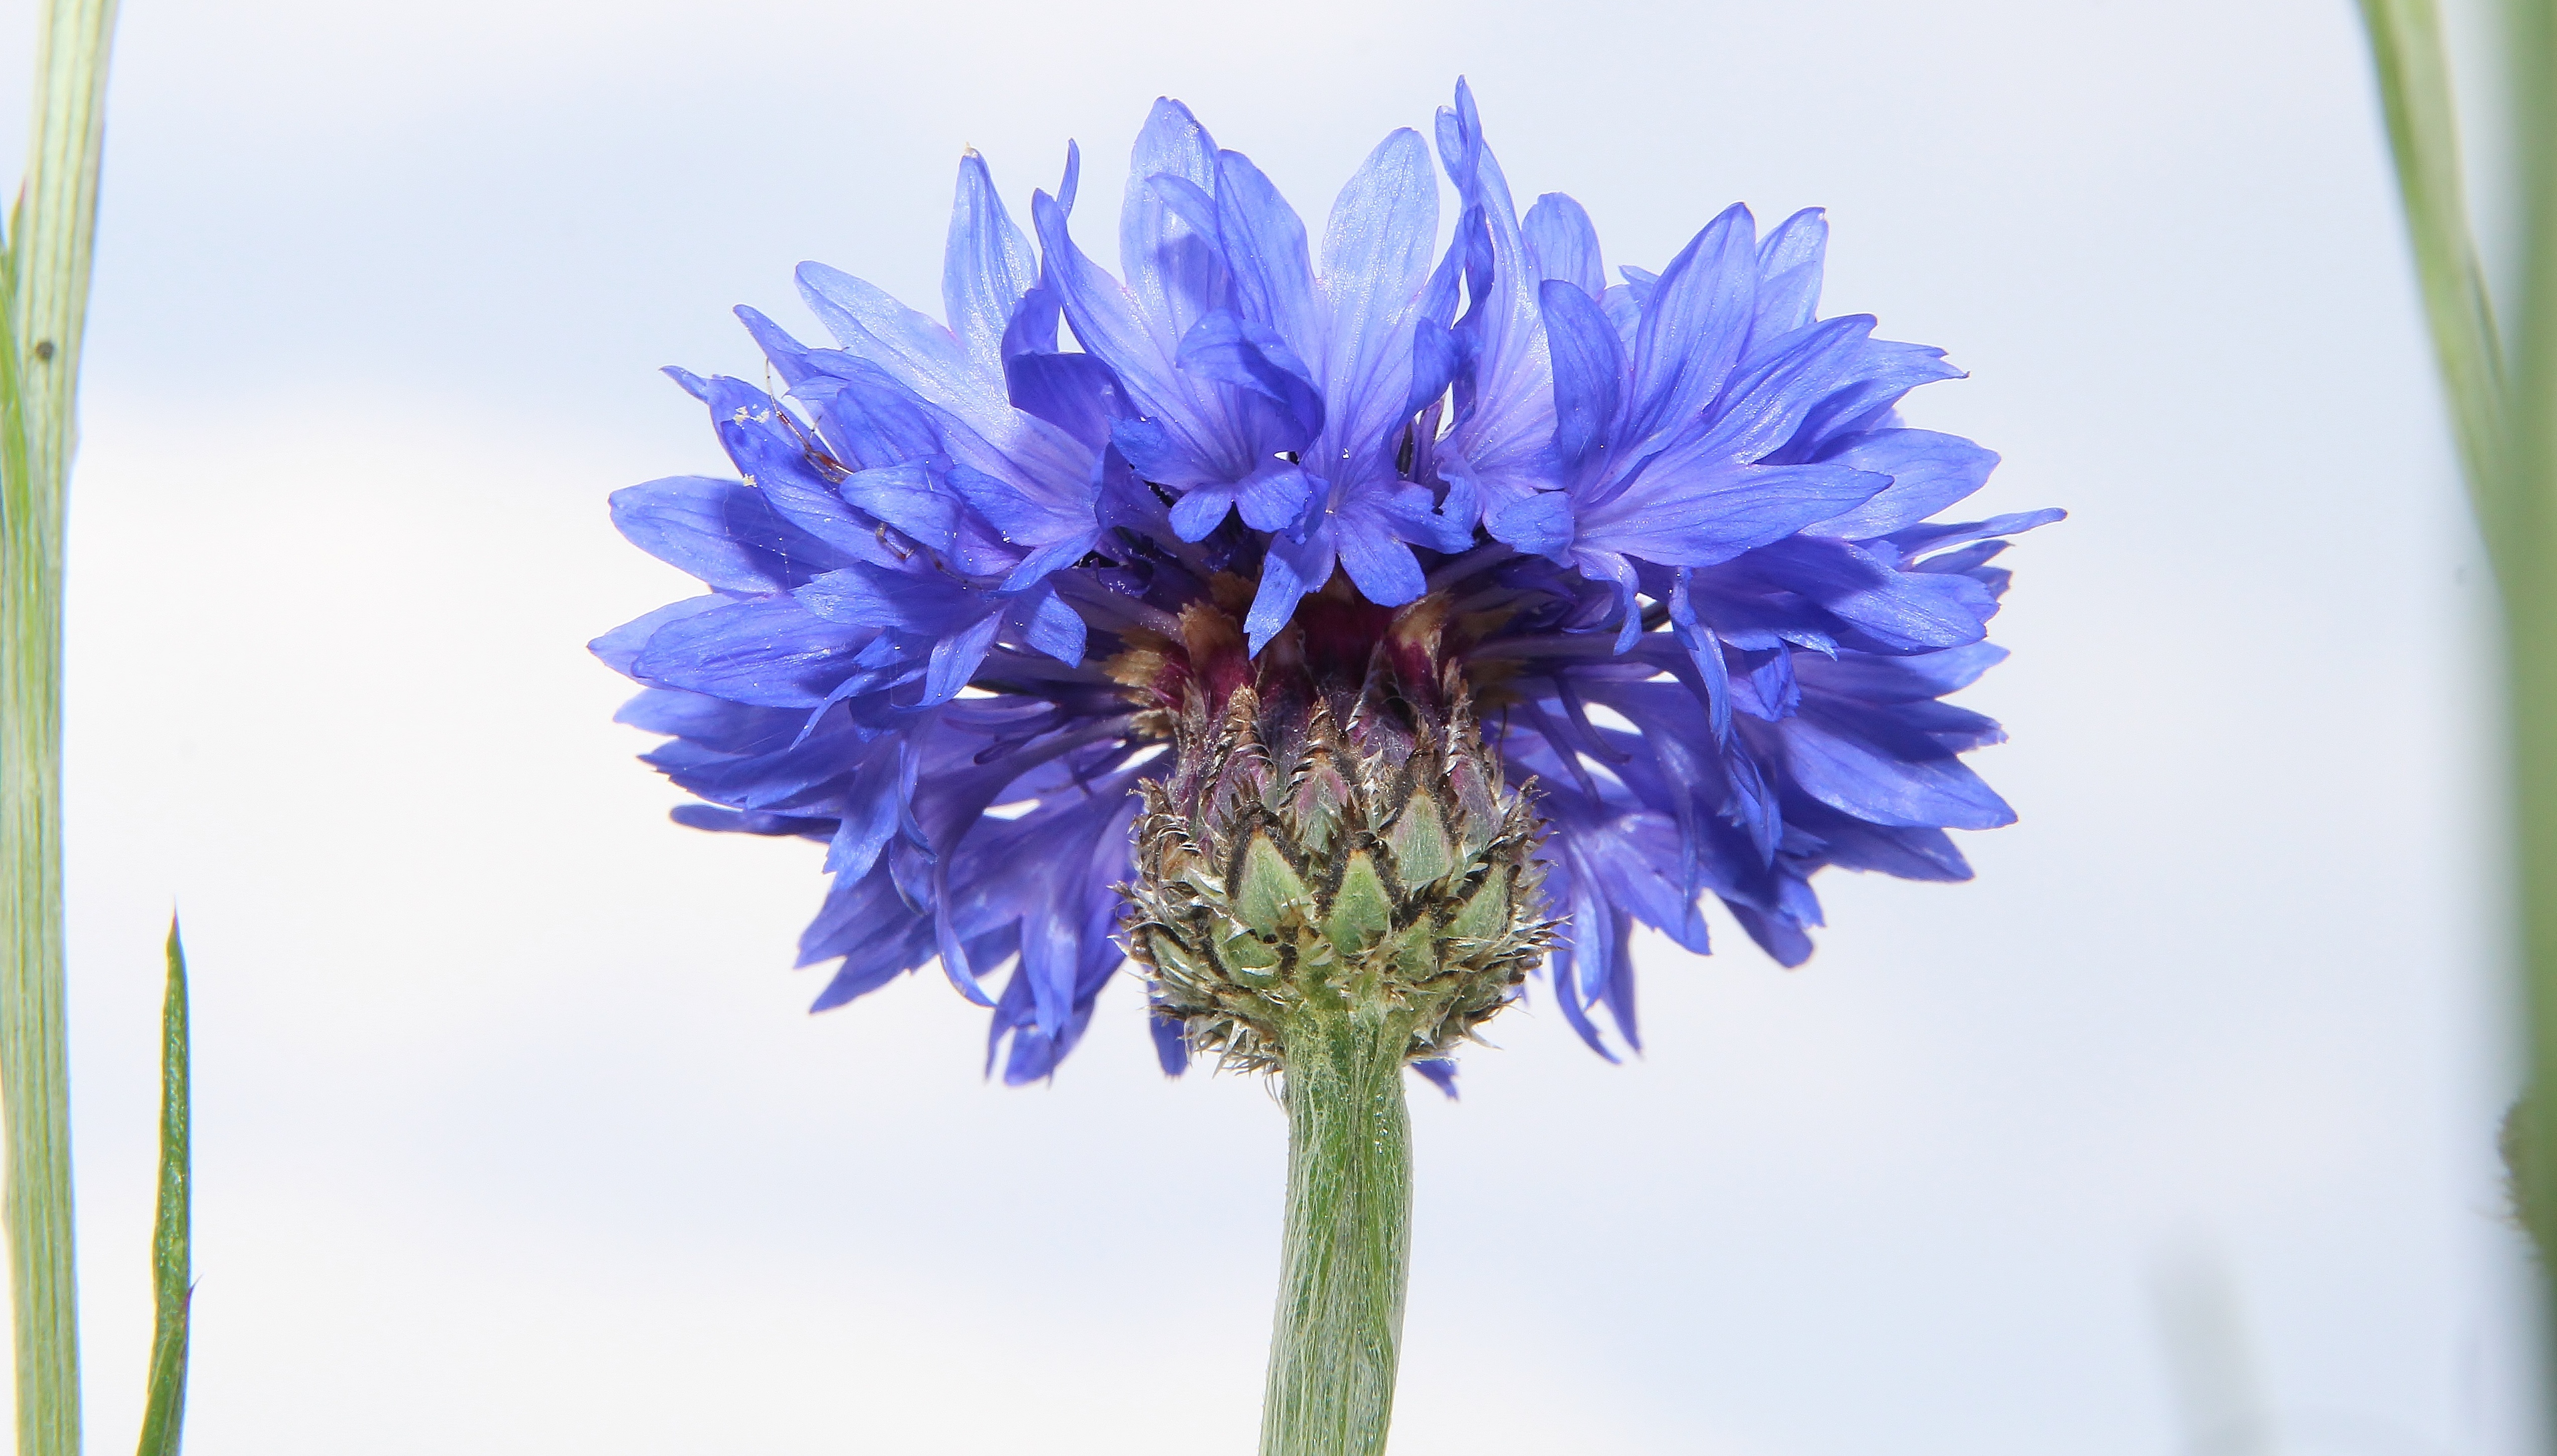
plant, flower, petal, herb, produce, blue, flora, weed, cornflower, thistle, field flower, macro photography, flowering plant, wild herbs, daisy family, summer flower, flower bouquet, plant stem, land plant